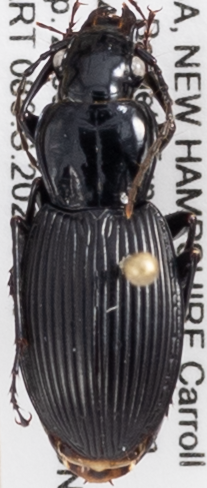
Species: Pterostichus lachrymosus
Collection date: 2022-07-20
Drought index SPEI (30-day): -0.988
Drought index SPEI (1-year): -0.8
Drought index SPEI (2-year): -1.314